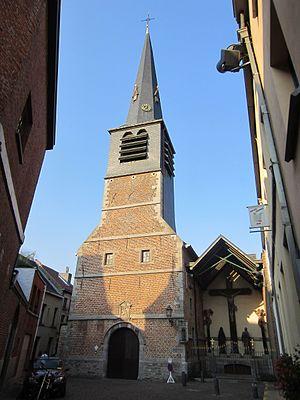
Façade avant de l'église Saint-Martin et le calvaire attenant This is a photo of a monument in Wallonia, number: 51004-CLT-0010-01
L’église paroissiale Saint-Martin d’Ath en Belgique dans la province de Hainaut se situe en plein cœur de la ville près de la Grand Place dans la rue Saint-Martin.